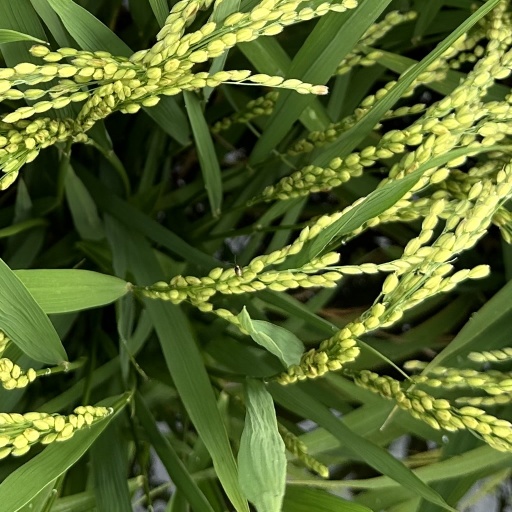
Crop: rice